Rassenschande

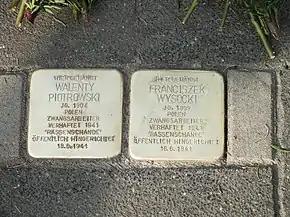
Stolperstein for Walenty Piotrowski and Franciszek Wysocki, Polish forced laborers hanged for "Rassenschande" on 18 June 1941

After the invasion of Poland in 1939, Nazi reports of sexual relations between Polish women and German soldiers brought about a directive issued for the press to promulgate that the links between Poles and Germans brought about a decline in German blood, and that any connection with people of Polish extraction was dangerous. The press was to describe Poles as on the same level as Jews and Gypsies in order to discourage association. On 8 March 1940, the Nazi German government issued the Polish decrees with regard to the Polish forced laborer workers in Germany, stating that any Pole "who has sexual relations with a German man or woman, or approaches them in any other improper manner, will be punished by death."